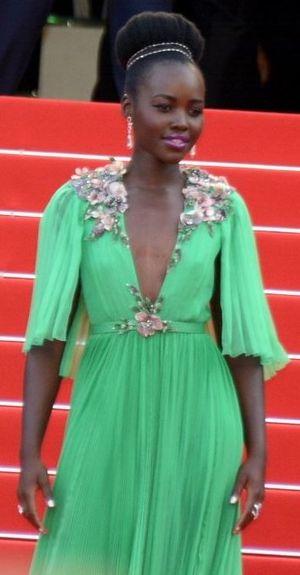
Lupita Nyong'o au festival de Cannes
Le mouvement nappy est la dénomination francophone du natural hair movement né aux États-Unis dans les années 2000. Ce mouvement désigne des femmes noires souhaitant conserver leurs cheveux crépus.
Lupita Nyong'o, née le 1ᵉʳ mars 1983 à Mexico, est une actrice et réalisatrice mexico-kényane.